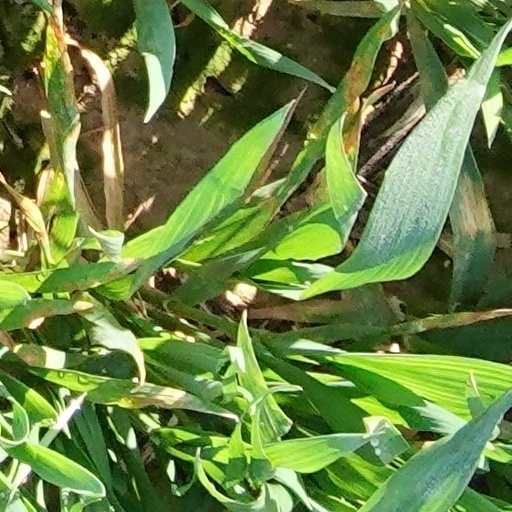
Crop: wheat